Martin Newell (computer scientist)

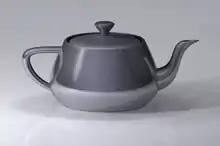
The Utah teapot, a model by Martin Newell (1975).

Newell developed the Utah teapot while working on a Ph.D. at the University of Utah, where he also helped develop a version of the painter's algorithm for rendering. He graduated in 1975, and was on the Utah faculty from 1977 to 1979. Later he worked at Xerox PARC, where he worked on JaM, a predecessor of PostScript. JaM stood for "John and Martin" – the John was John Warnock, co-founder of Adobe Systems.